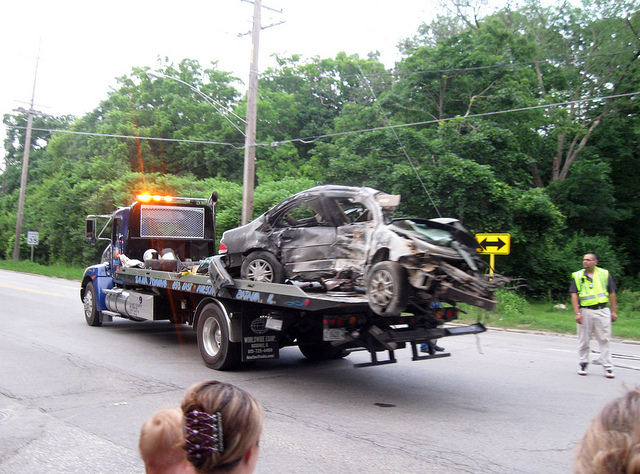
user: Given an image and a question. Answer the question in a short answer. Question: What's going on in this picture? Short Answer:
assistant: tow